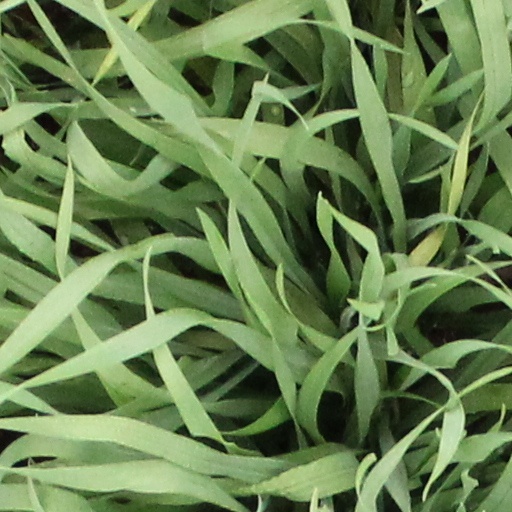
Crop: wheat